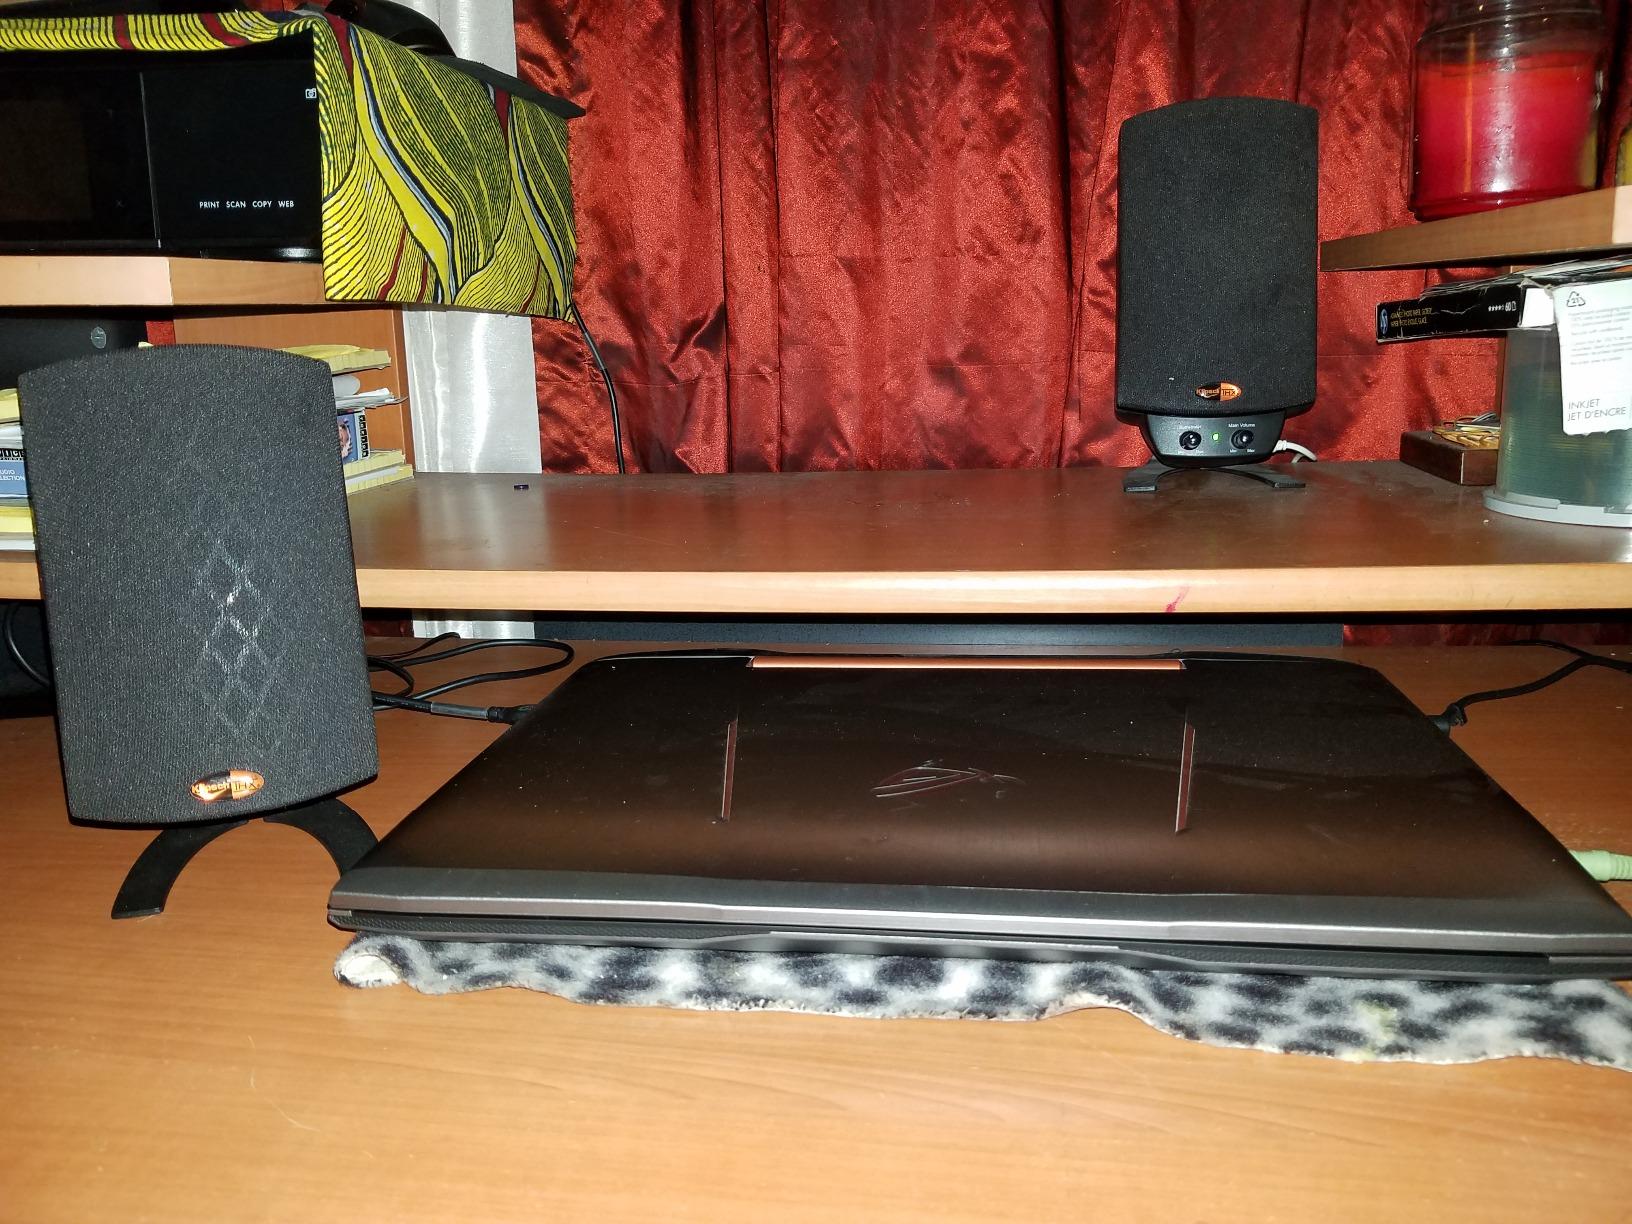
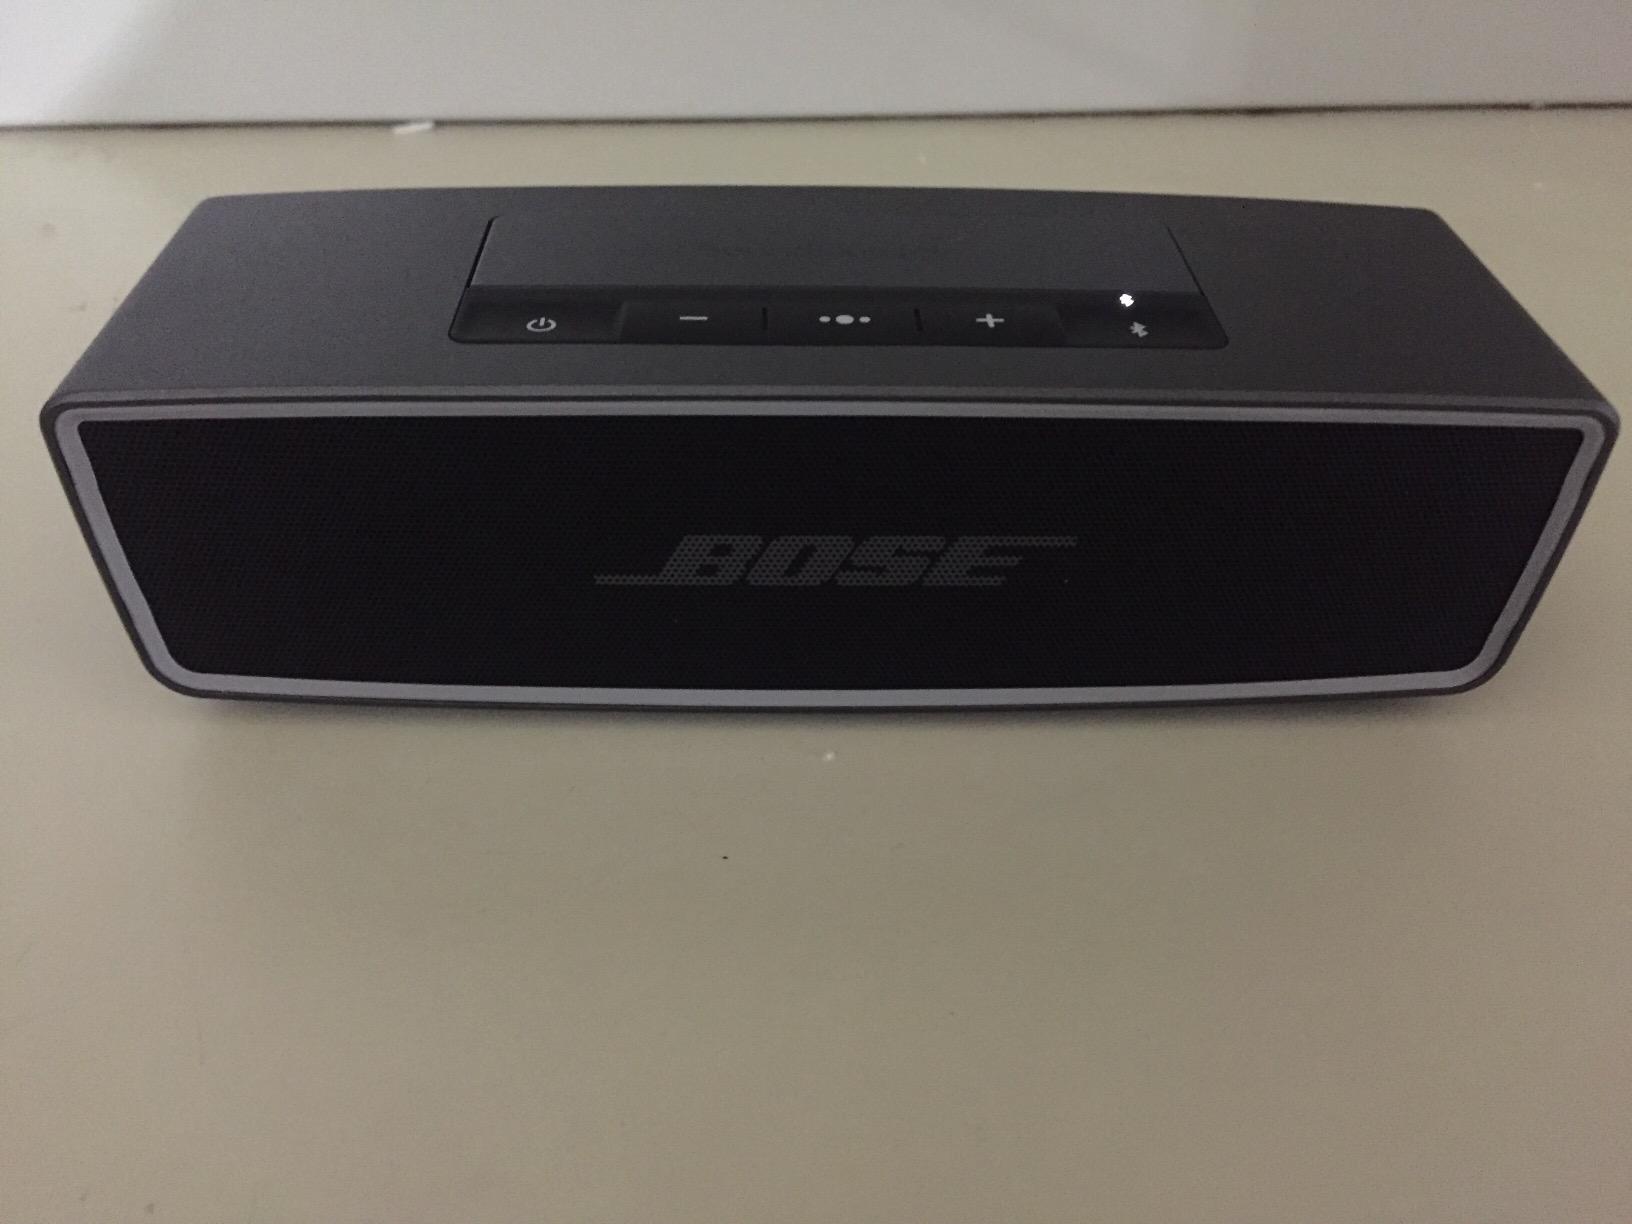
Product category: speaker
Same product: no